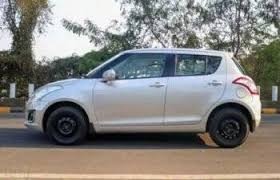
Label: noambulance